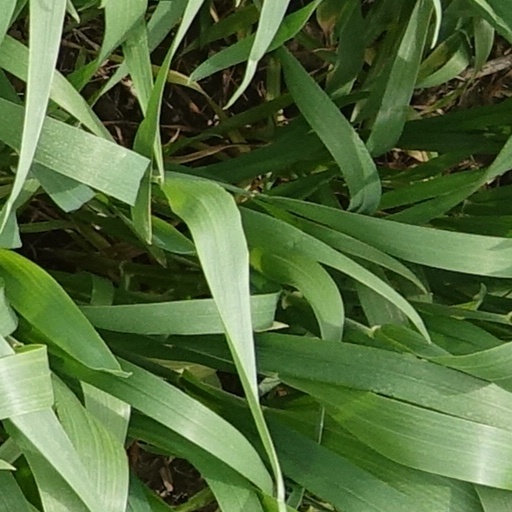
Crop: wheat